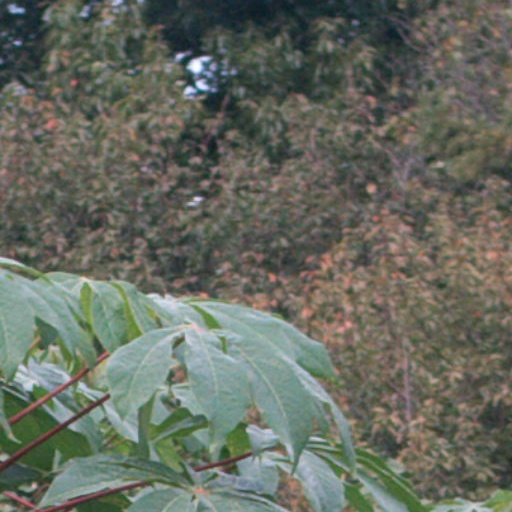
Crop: cassava